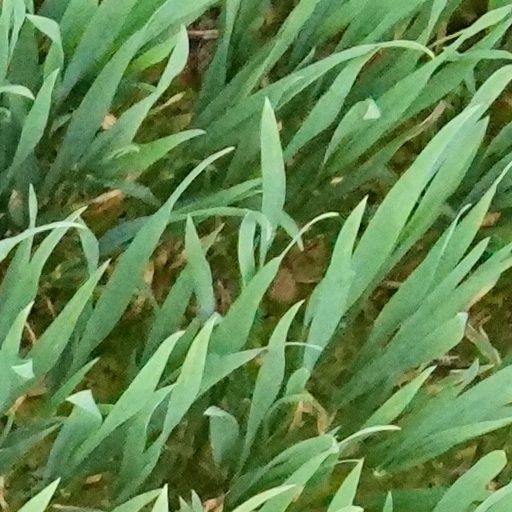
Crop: wheat